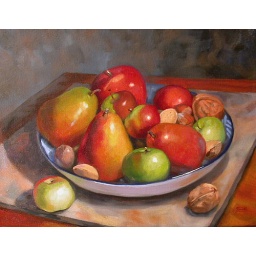
nuts and fruits in blue bowl